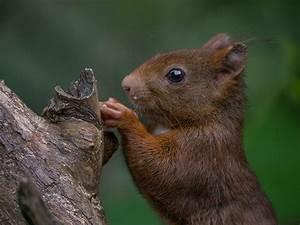
squirrel